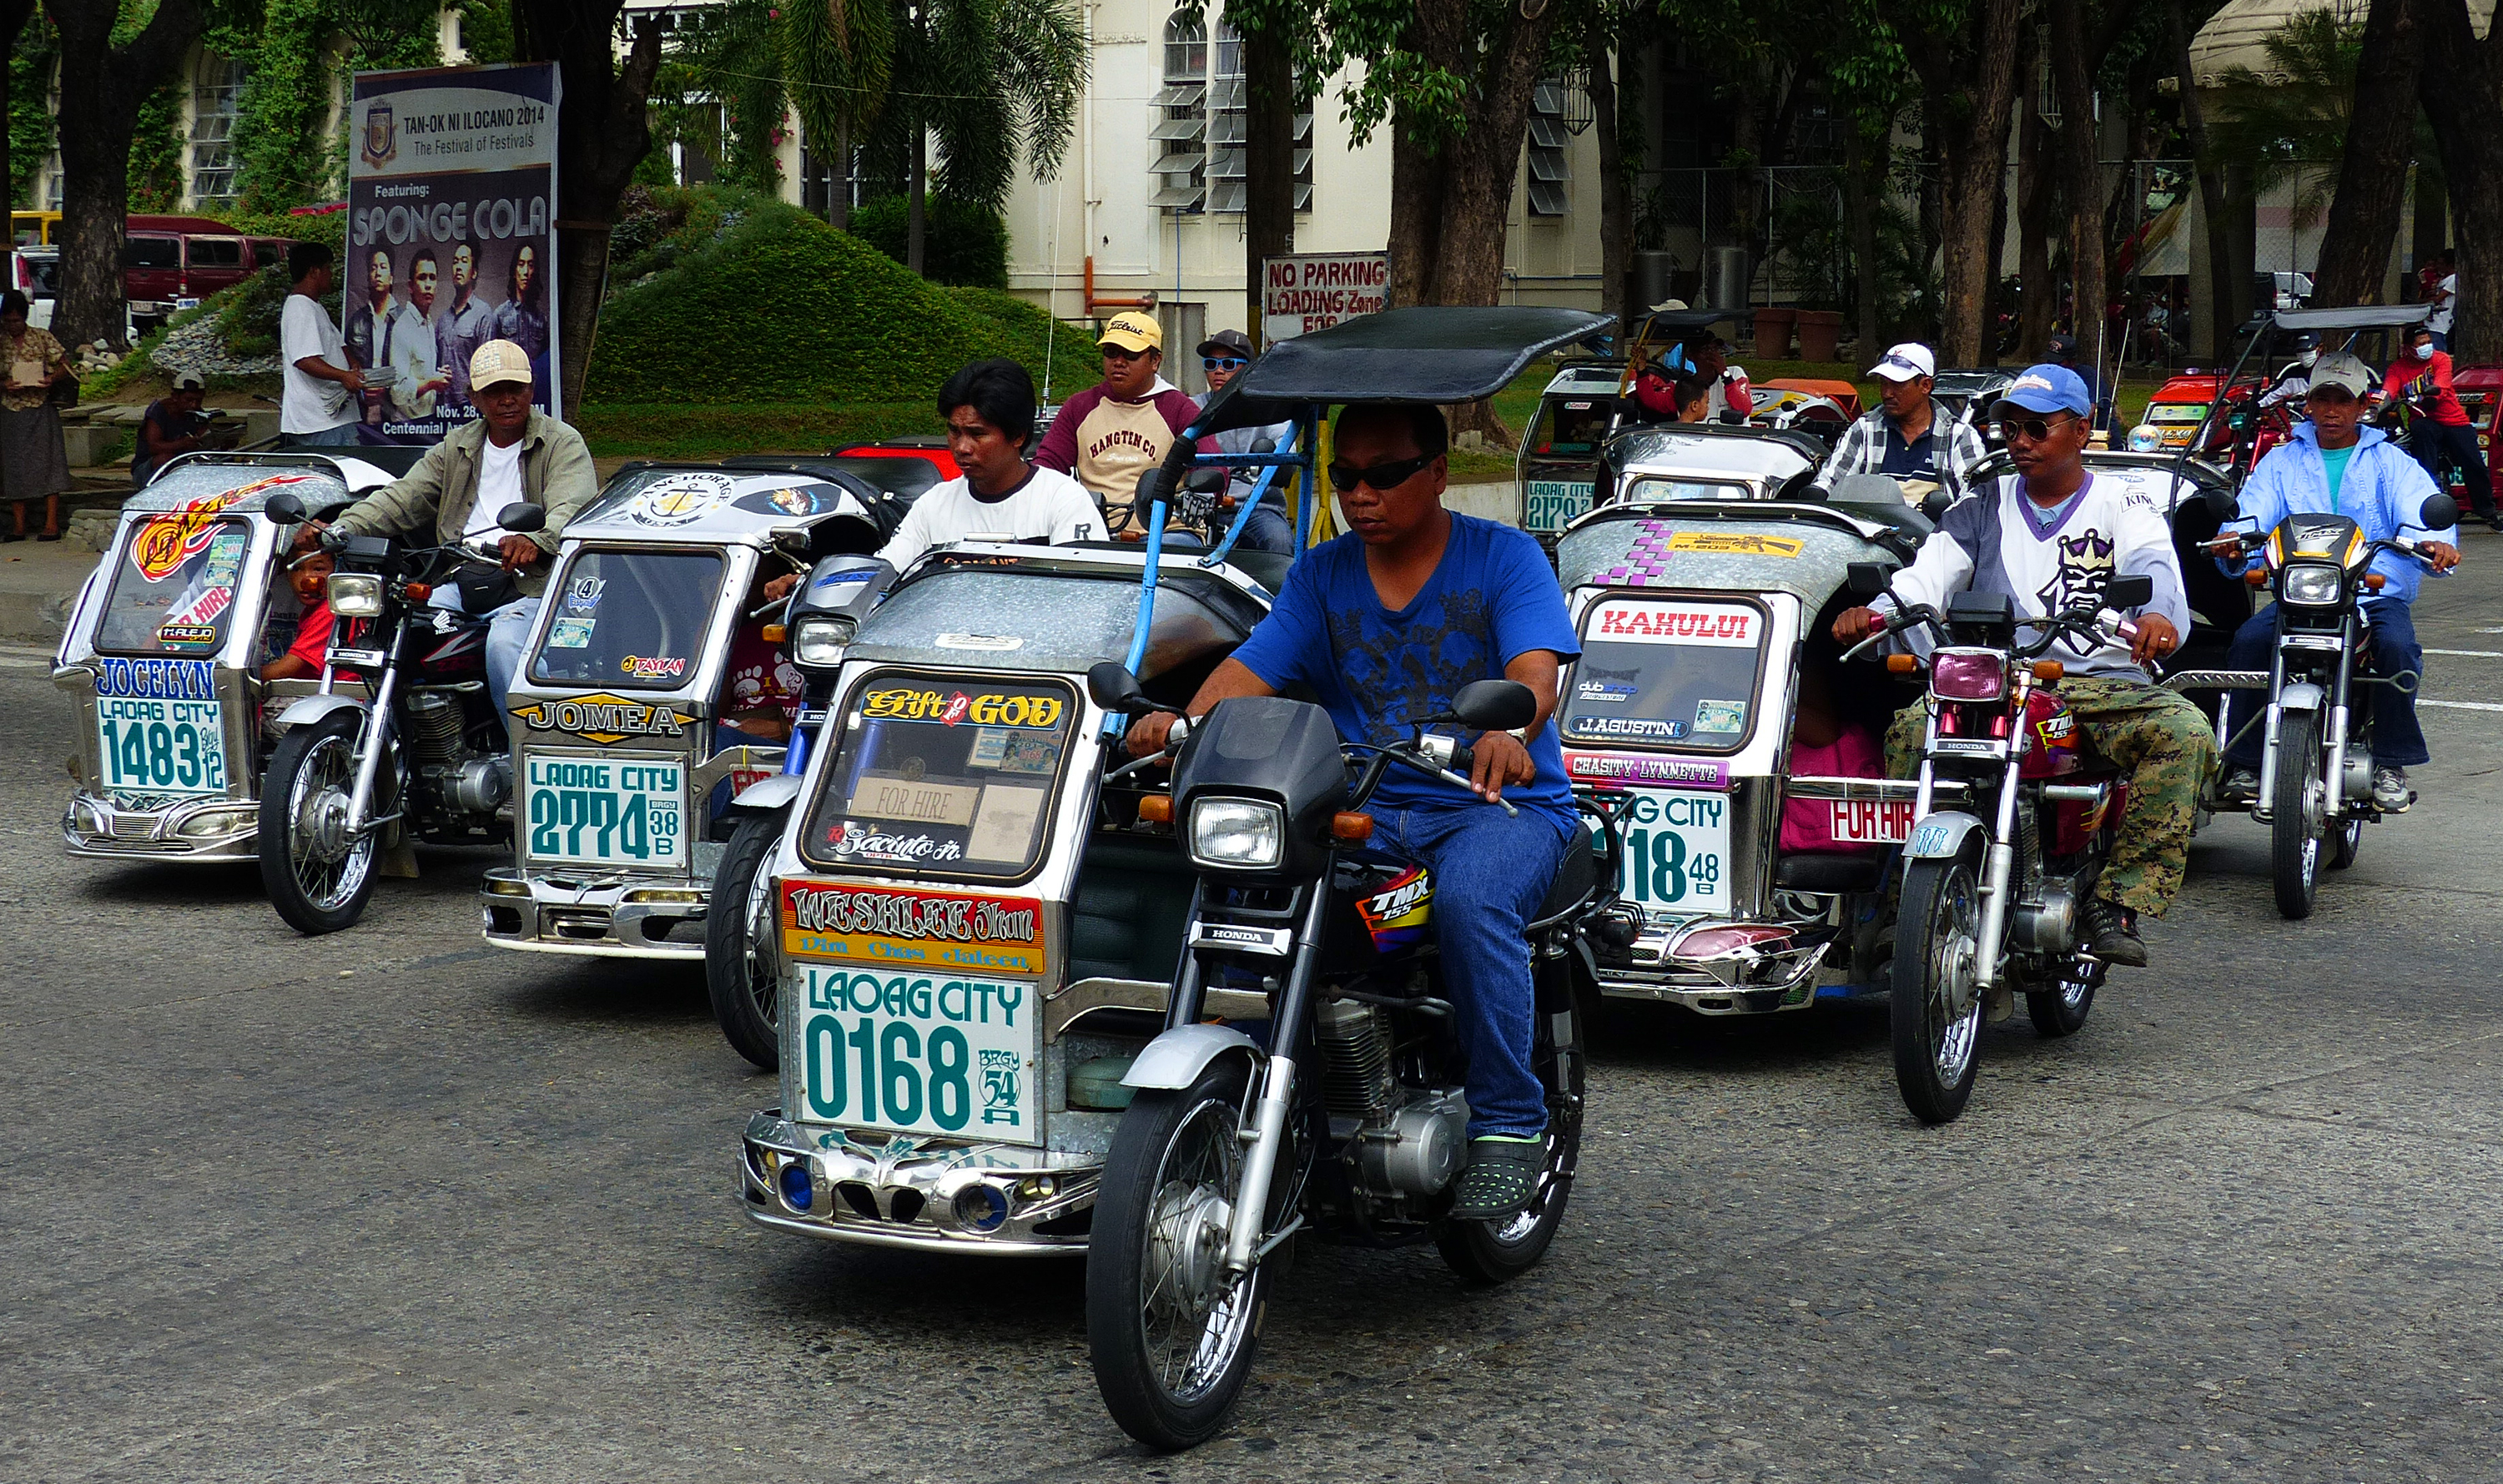
traffic, car, vehicle, motorcycle, cycling, lumixfz200, philippines, roads, tricycletaxis, laoagcity, motorcycles, taxies, sidecar, motorcycling